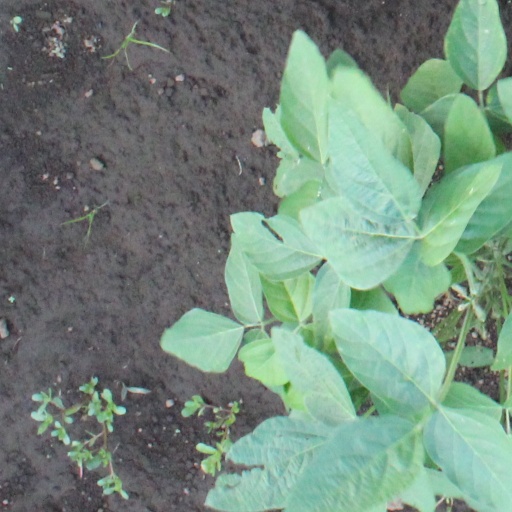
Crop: soybean